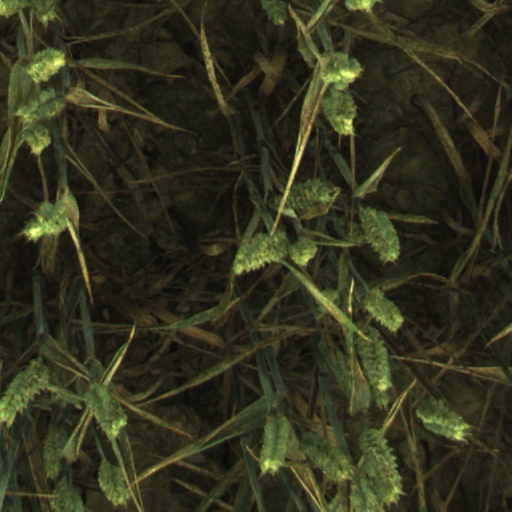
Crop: wheat